Provincial governments of South Africa

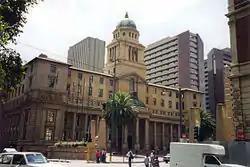
Johannesburg City Hall, now the seat of the Gauteng Provincial Legislature

Each province has a unicameral provincial legislature, varying in size from 30 to 80 members depending on the population of the province. The members of the provincial legislature are elected by party-list proportional representation for a usual term of five years, although under certain circumstances the legislature may be dissolved before its term expires. By convention, elections to the provincial legislatures are held on the same day as elections to the National Assembly; the most recent of such election was held on 28 May 2024. At that election, the African National Congress (ANC), won a majority in five of the provinces, while the Democratic Alliance (DA) won a majority in the Western Cape. The provinces of Gauteng, KwaZulu-Natal and the Northern Cape are governed through coalition governments.